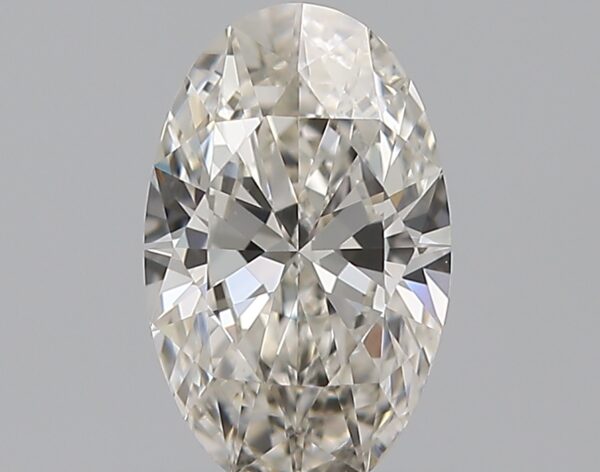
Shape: oval
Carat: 0.56
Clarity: VS1
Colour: I
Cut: EX
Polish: VG
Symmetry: VG
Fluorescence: F
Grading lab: GIA
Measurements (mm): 7.25 x 4.49 x 2.65